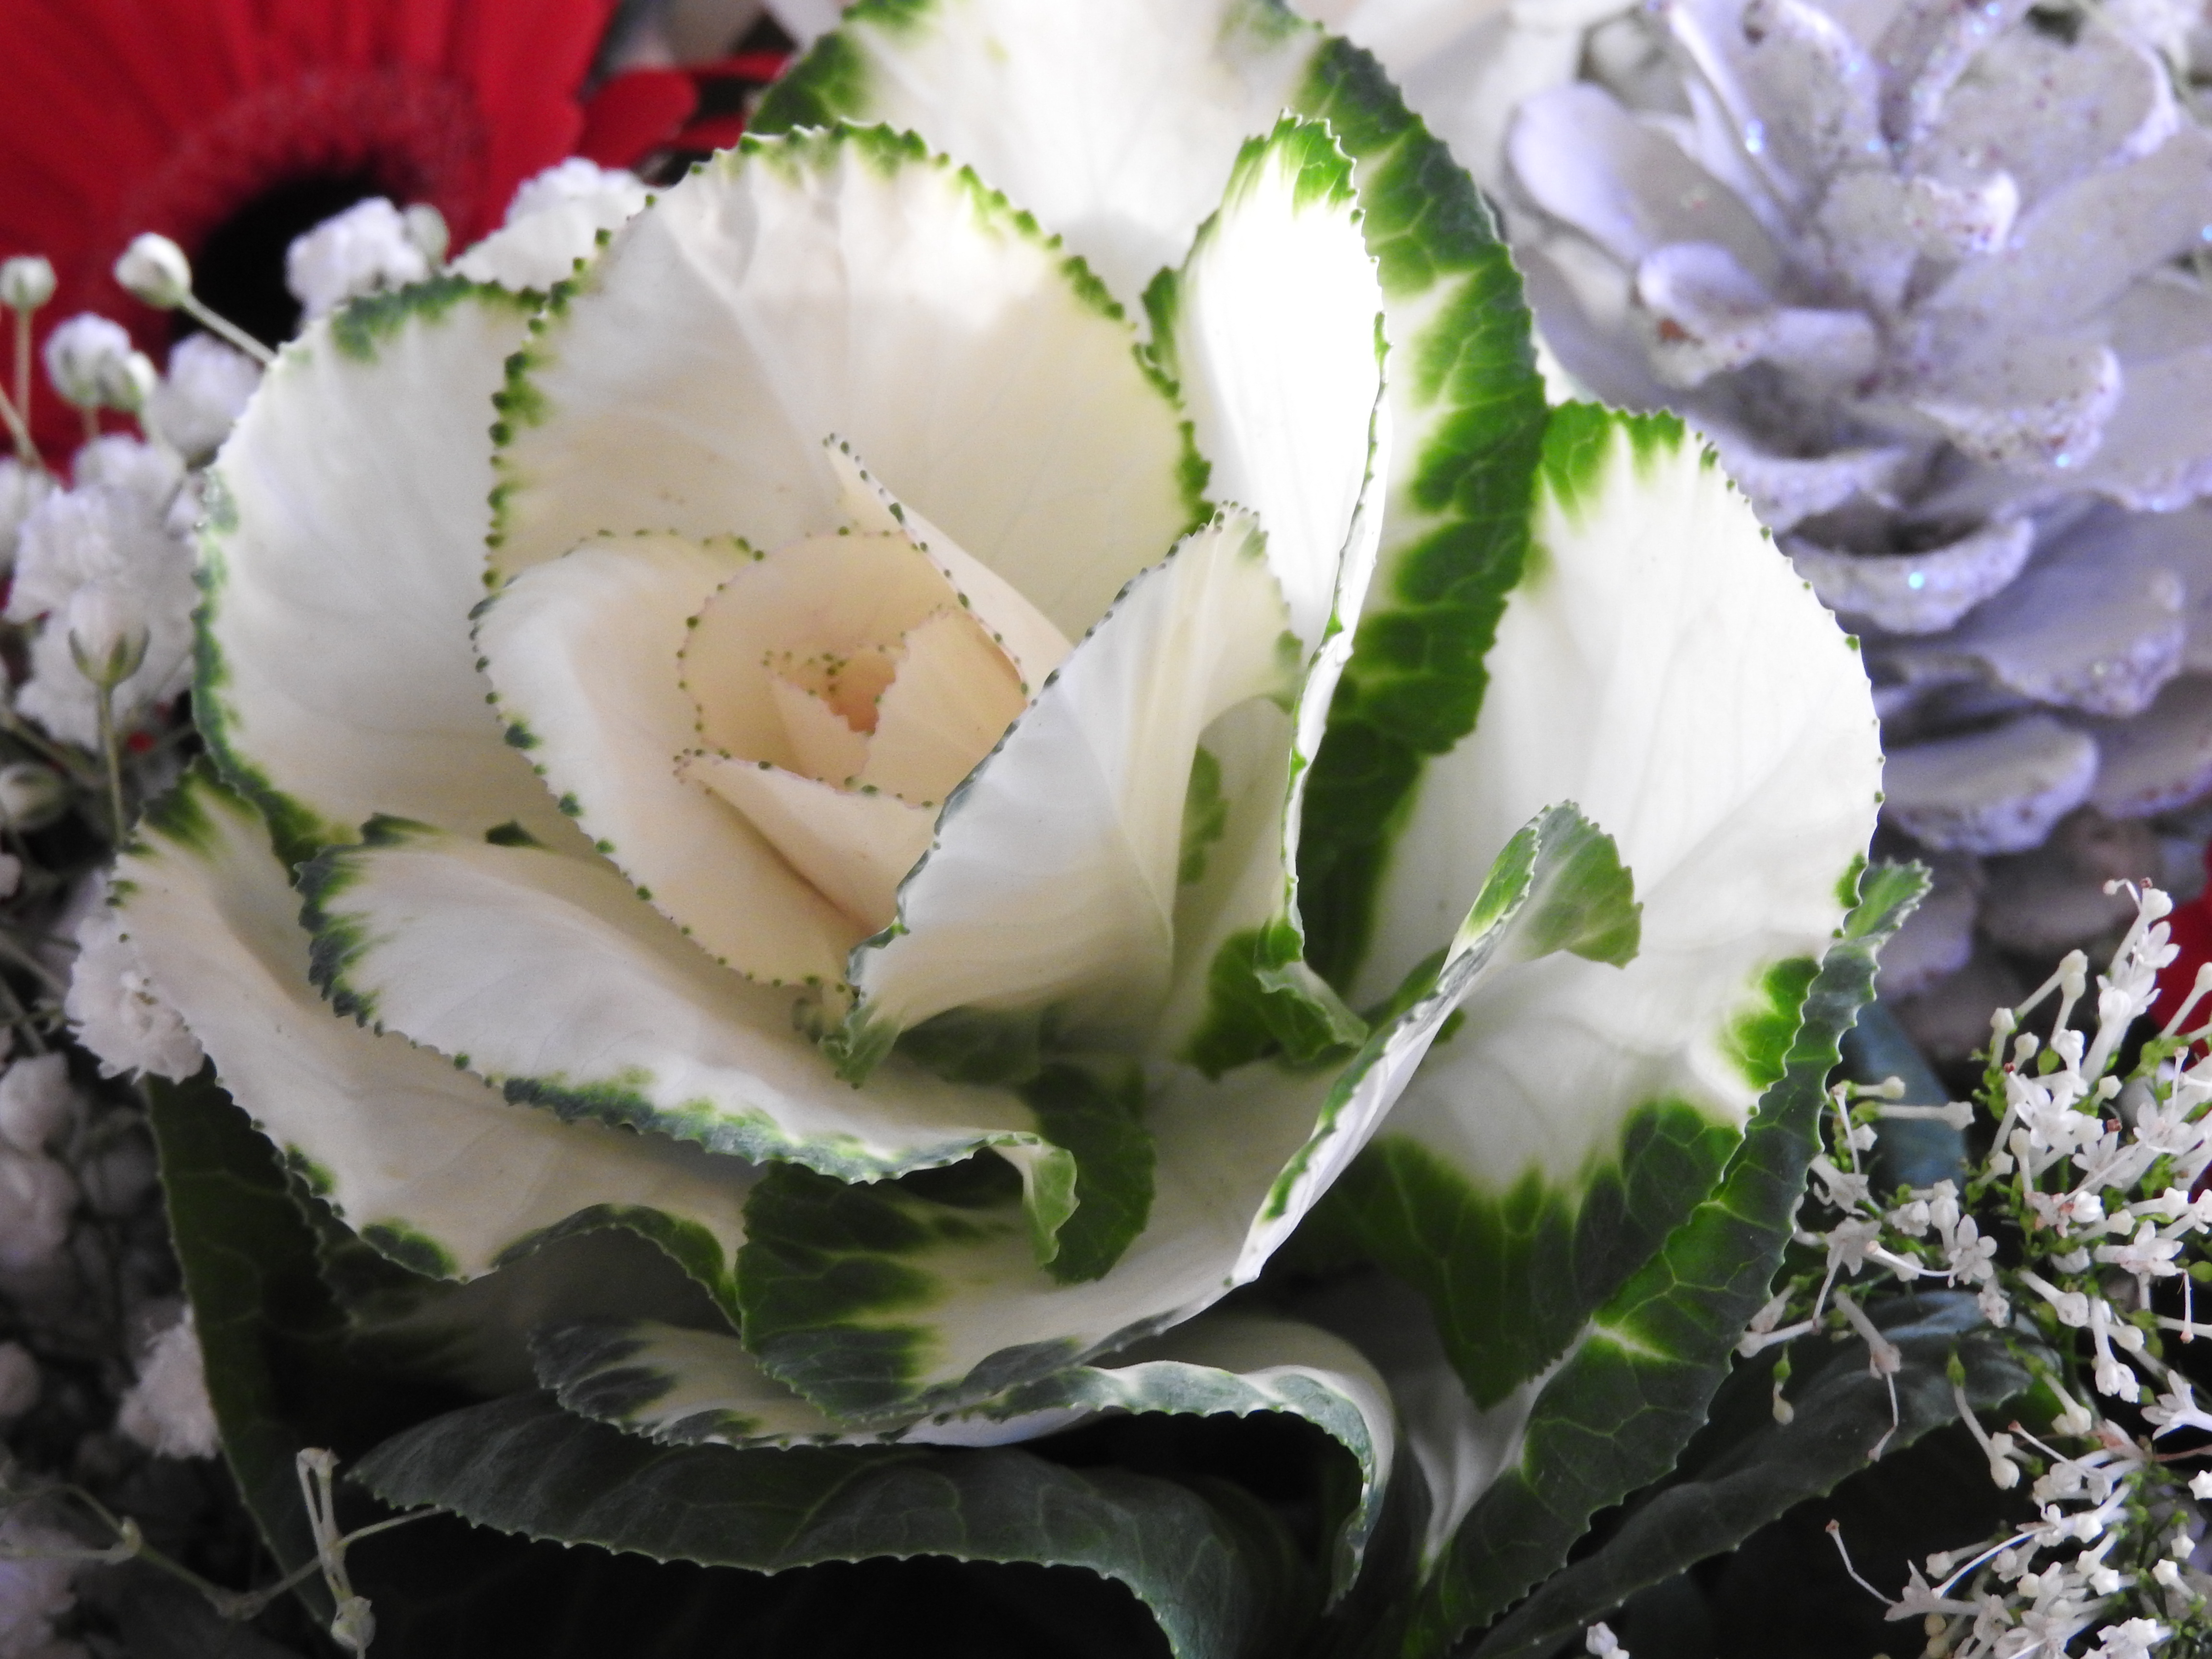
bouquet, flowers, nature, white, green, flower, petal, botany, terrestrial plant, flowering plant, Colorfulness, annual plant, close up, rose, macro photography, herbaceous plant, garden roses, rose order, rose family, perennial plant, artificial flower, still life photography, Hybrid tea rose, frost, begonia